Tewhida Ben Sheikh

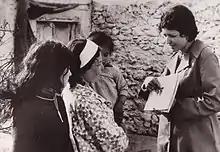
Tewhida Ben Sheikh during her awareness campaigning for family planning in Tunisia.

Tunisia was a French protectorate at the time. Ben Sheikh came from an elite Tunisian family which was socially conservative, and her widowed mother who raised alone her five children was reluctant to allow her to go to France after secondary school; however, her secondary school instructors and a doctor from the Louis Pasteur Institute of Tunis (Dr. Etienne Burnet), persuaded Ben Sheikh's mother that she showed significant promise.